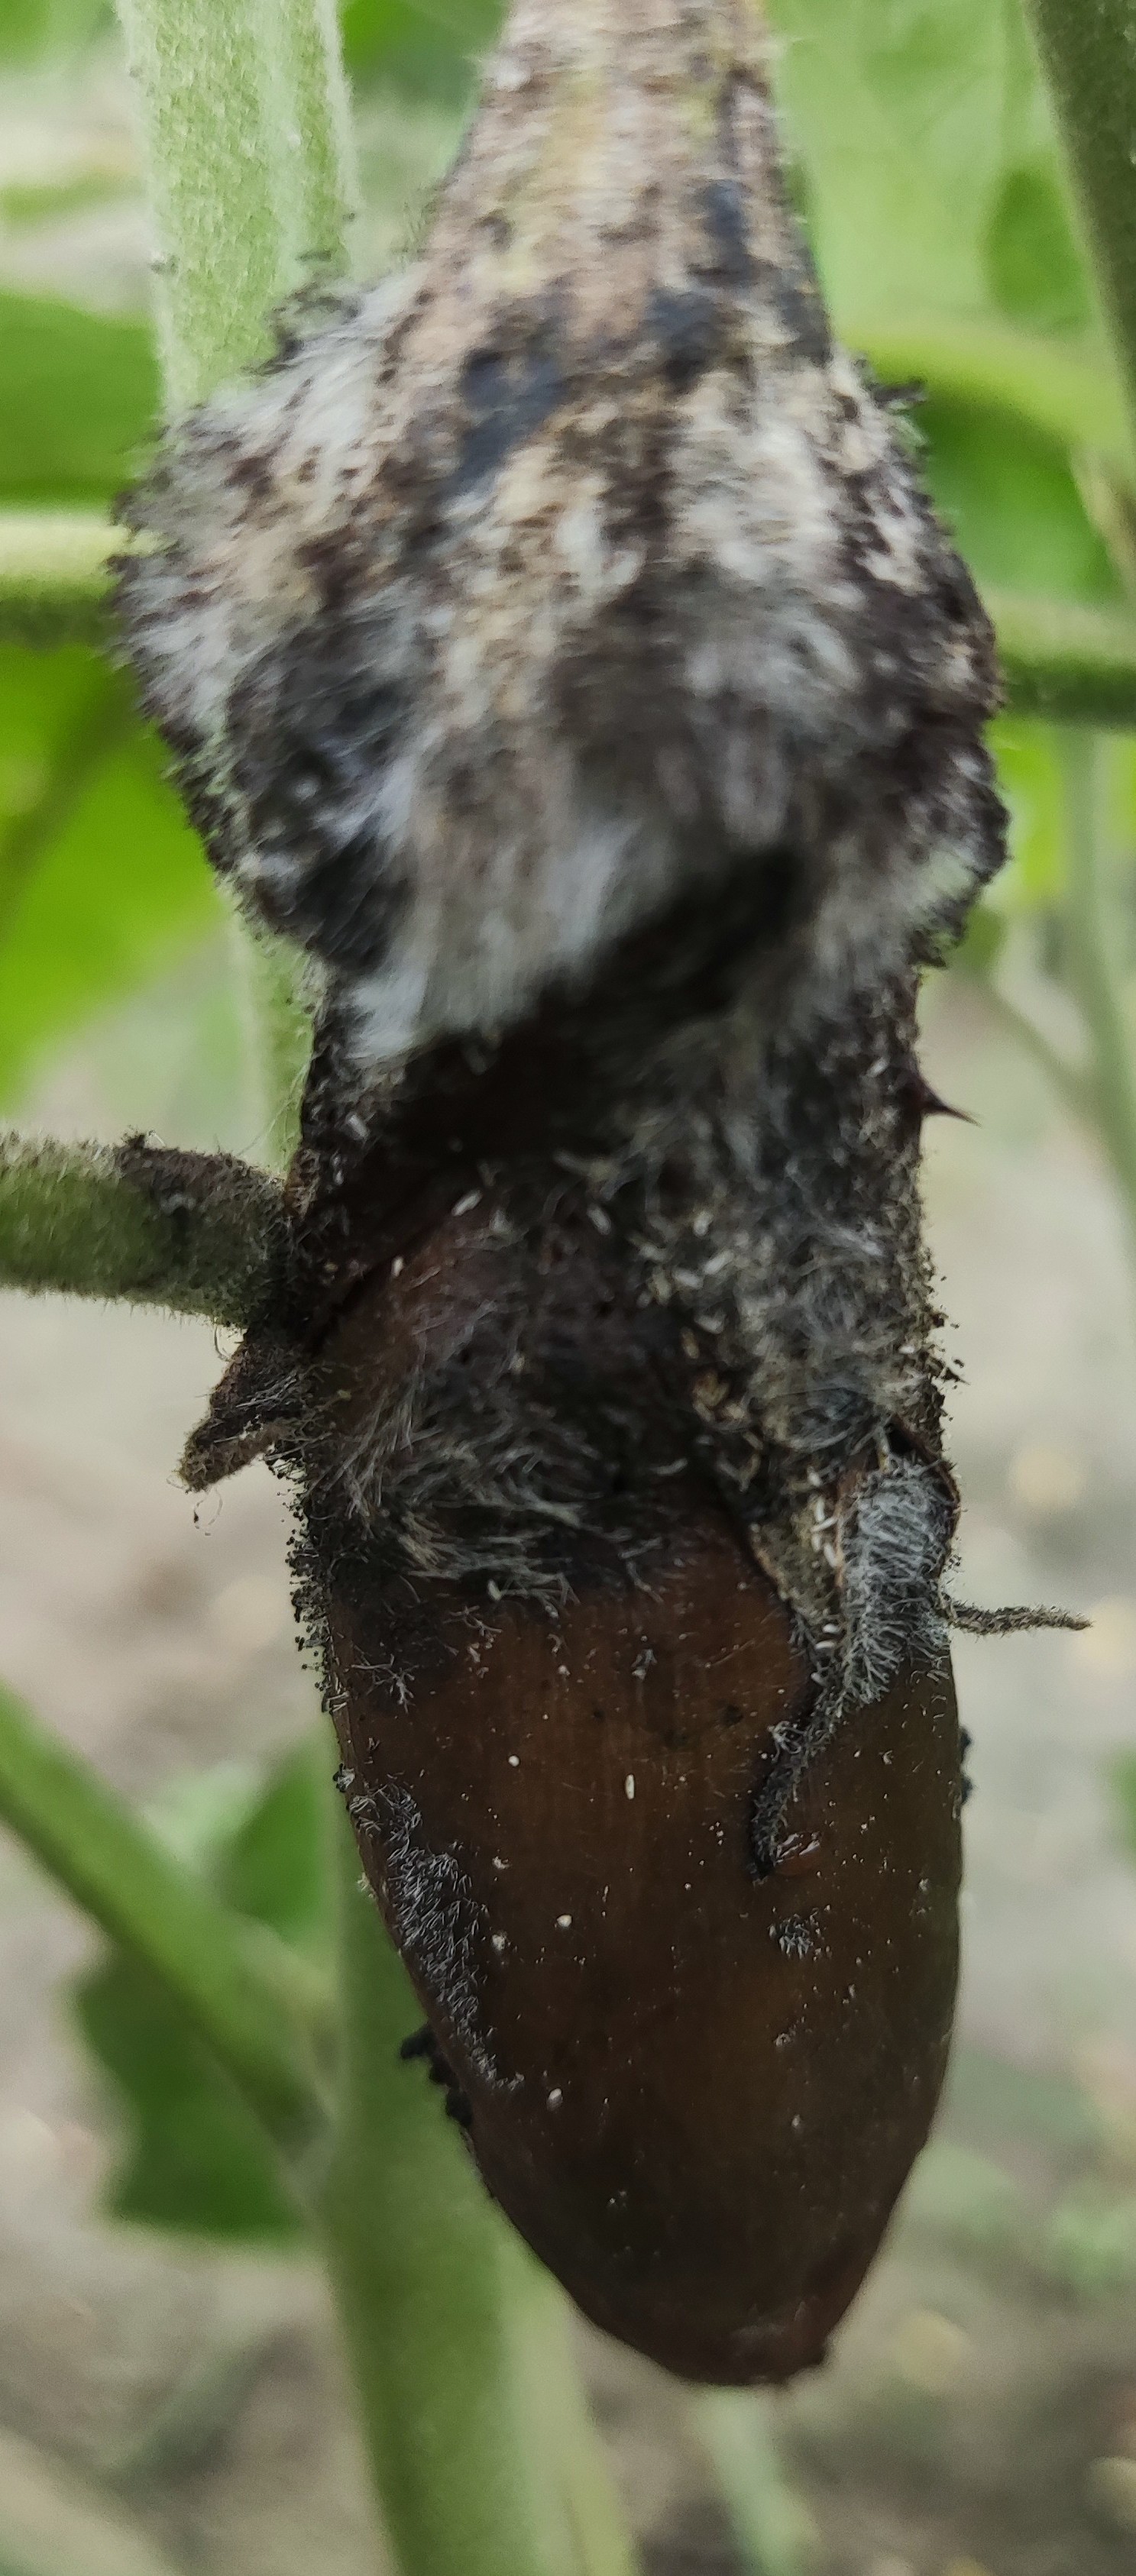
Label: Wet Rot